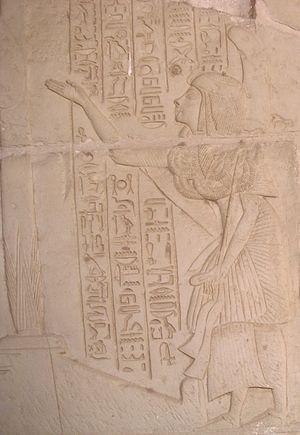
Relief représentant Horemheb décoré de l'or de la récompense - XVIIIe dynastie égyptienne - Saqqarah
Horemheb est le dernier pharaon de la XVIIIᵉ dynastie. Manéthon le nomme Horus ou Armaîs selon les historiens qui nous ont transmis ses textes.